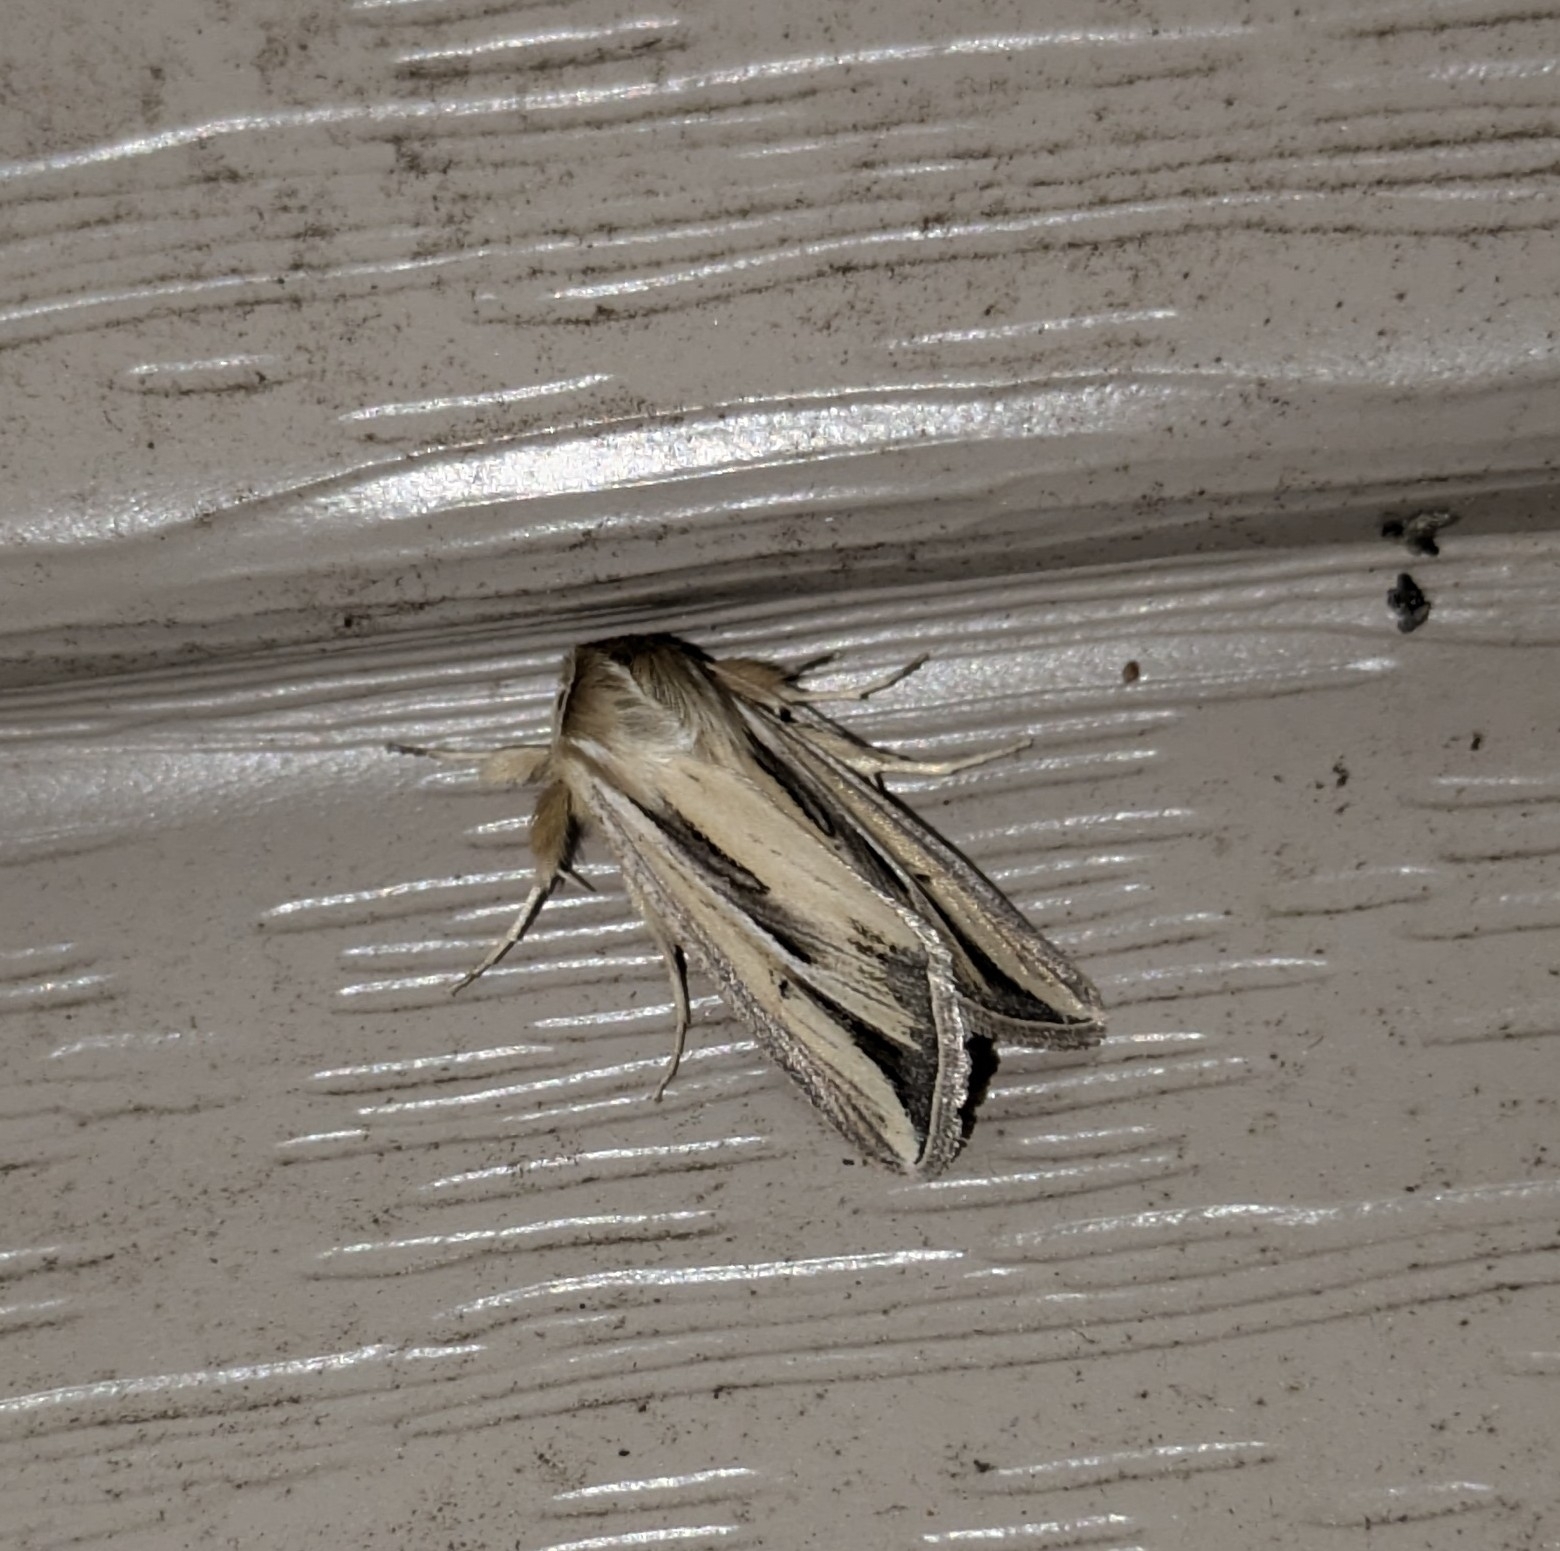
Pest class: wheathead_armyworm_Dargida_diffusa